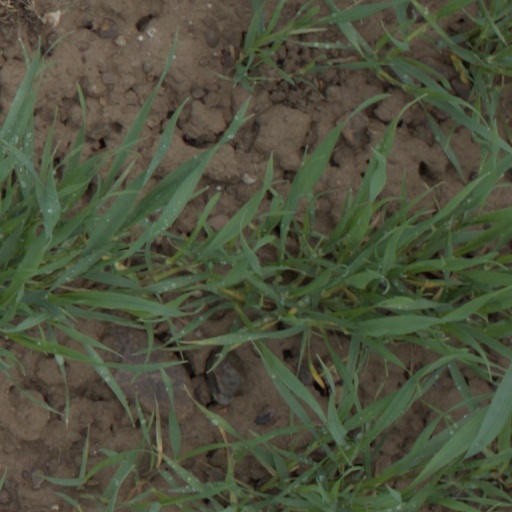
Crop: wheat